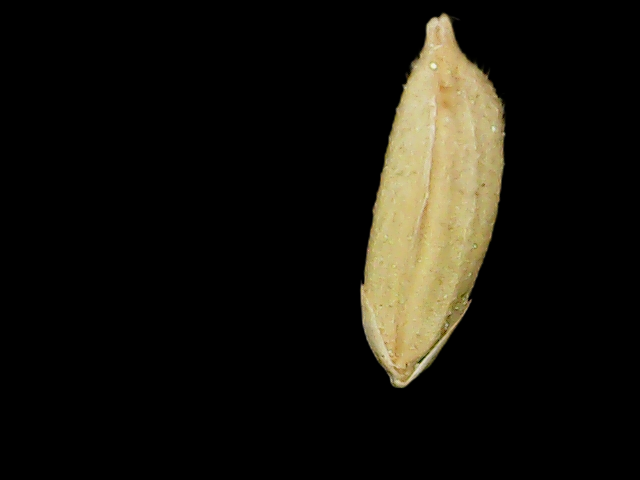
Rice variety: Binadhan12